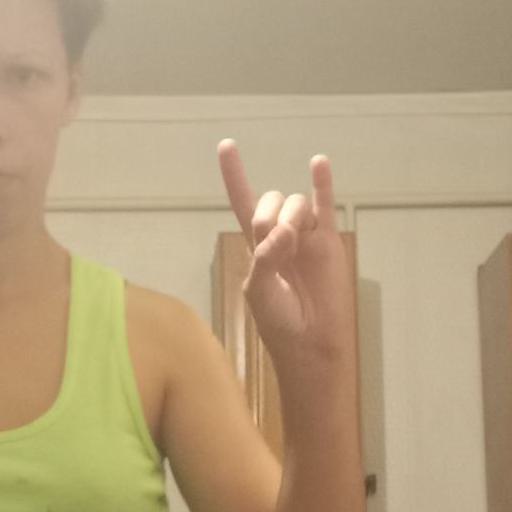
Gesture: rock